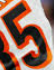
Number: 5